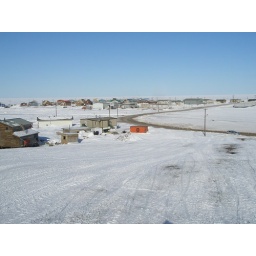
Just a completely flat landscape. Absolutely no mountains or trees in Tuktoyaktuk. April 17, 2010.